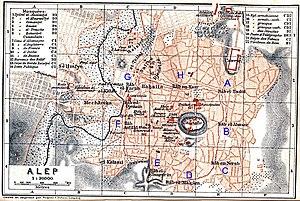
La bataille d'Alep est une bataille de la Première Guerre mondiale. Elle fait partie de la campagne du Sinaï et de la Palestine et oppose les forces alliées du royaume hachémite du Hedjaz, proclamé en 1916, et de l'Empire britannique à celles de l'Empire ottoman soutenu par l'Allemagne. Les forces ottomanes, défaites en Palestine et sur le front d'Irak, tentent de se regrouper dans le nord de la Syrie ottomane. Elles sont battues par les insurgés arabes, commandés par le chérif Fayçal ibn Hussein et soutenus par les troupes rapides britanniques et australiennes, qui s'emparent d'Alep. C'est la dernière bataille importante sur le front du Moyen-Orient avant la capitulation ottomane.